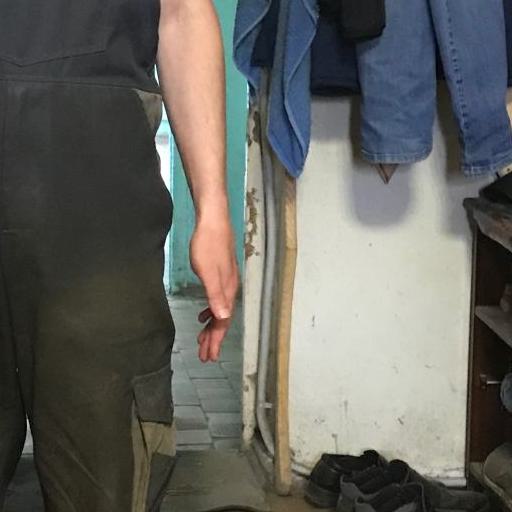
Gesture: no_gesture